Who's That Girl World Tour

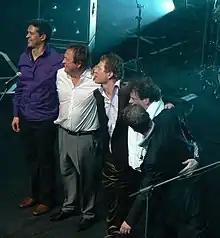
British funk band Level 42 joined Madonna as the supporting opening act for the tour.

The Who's That Girl World Tour was musically and technically superior to Madonna's Virgin Tour, because she incorporated multimedia components to make the show more compelling. As the tour was confirmed, Madonna and her team started planning for it. Madonna wanted a show which consisted of theatrics, drama, dance and choreography in "full-force". Her publicist Liz Rosenberg commented, "She wants a visual impact that would knock people out. She was very determined about this. And she's the type that makes decisions quickly; If something doesn't work, she starts over. You'll see a different look this year, but it's still Madonna, still bigger than life." In order to engage herself completely and handle the grueling dance routines, she started attending aerobics classes at Hollywood health centre The Sports Connection. By the time the tour drew nearer, she hired a personal trainer, and her daily routine involved jogging, weight-lifting, dancing, gymnastics, trampoline, swimming and cycling. She started eating vegetarian food with plenty of protein and carbohydrate and avoided the sun. British funk band Level 42 was the supporting act of the tour. Madonna's image was that of a blond girl with soft curls, making a striking contrast with the firm, almost hard lines of her eye make-up and lipstick; the idea of her friend, actress Debi Mazar.